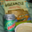
Label: can